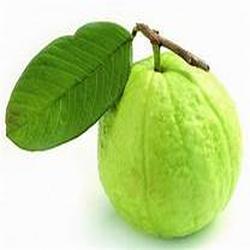
Label: Guava